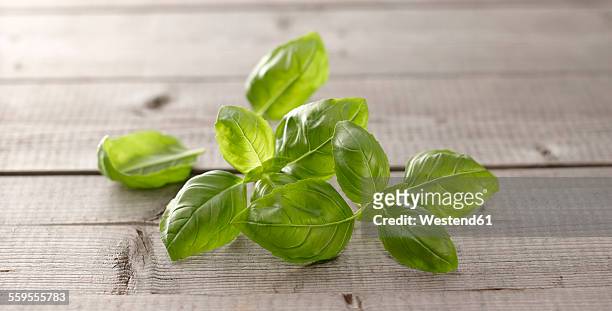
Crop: unknown
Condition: basil